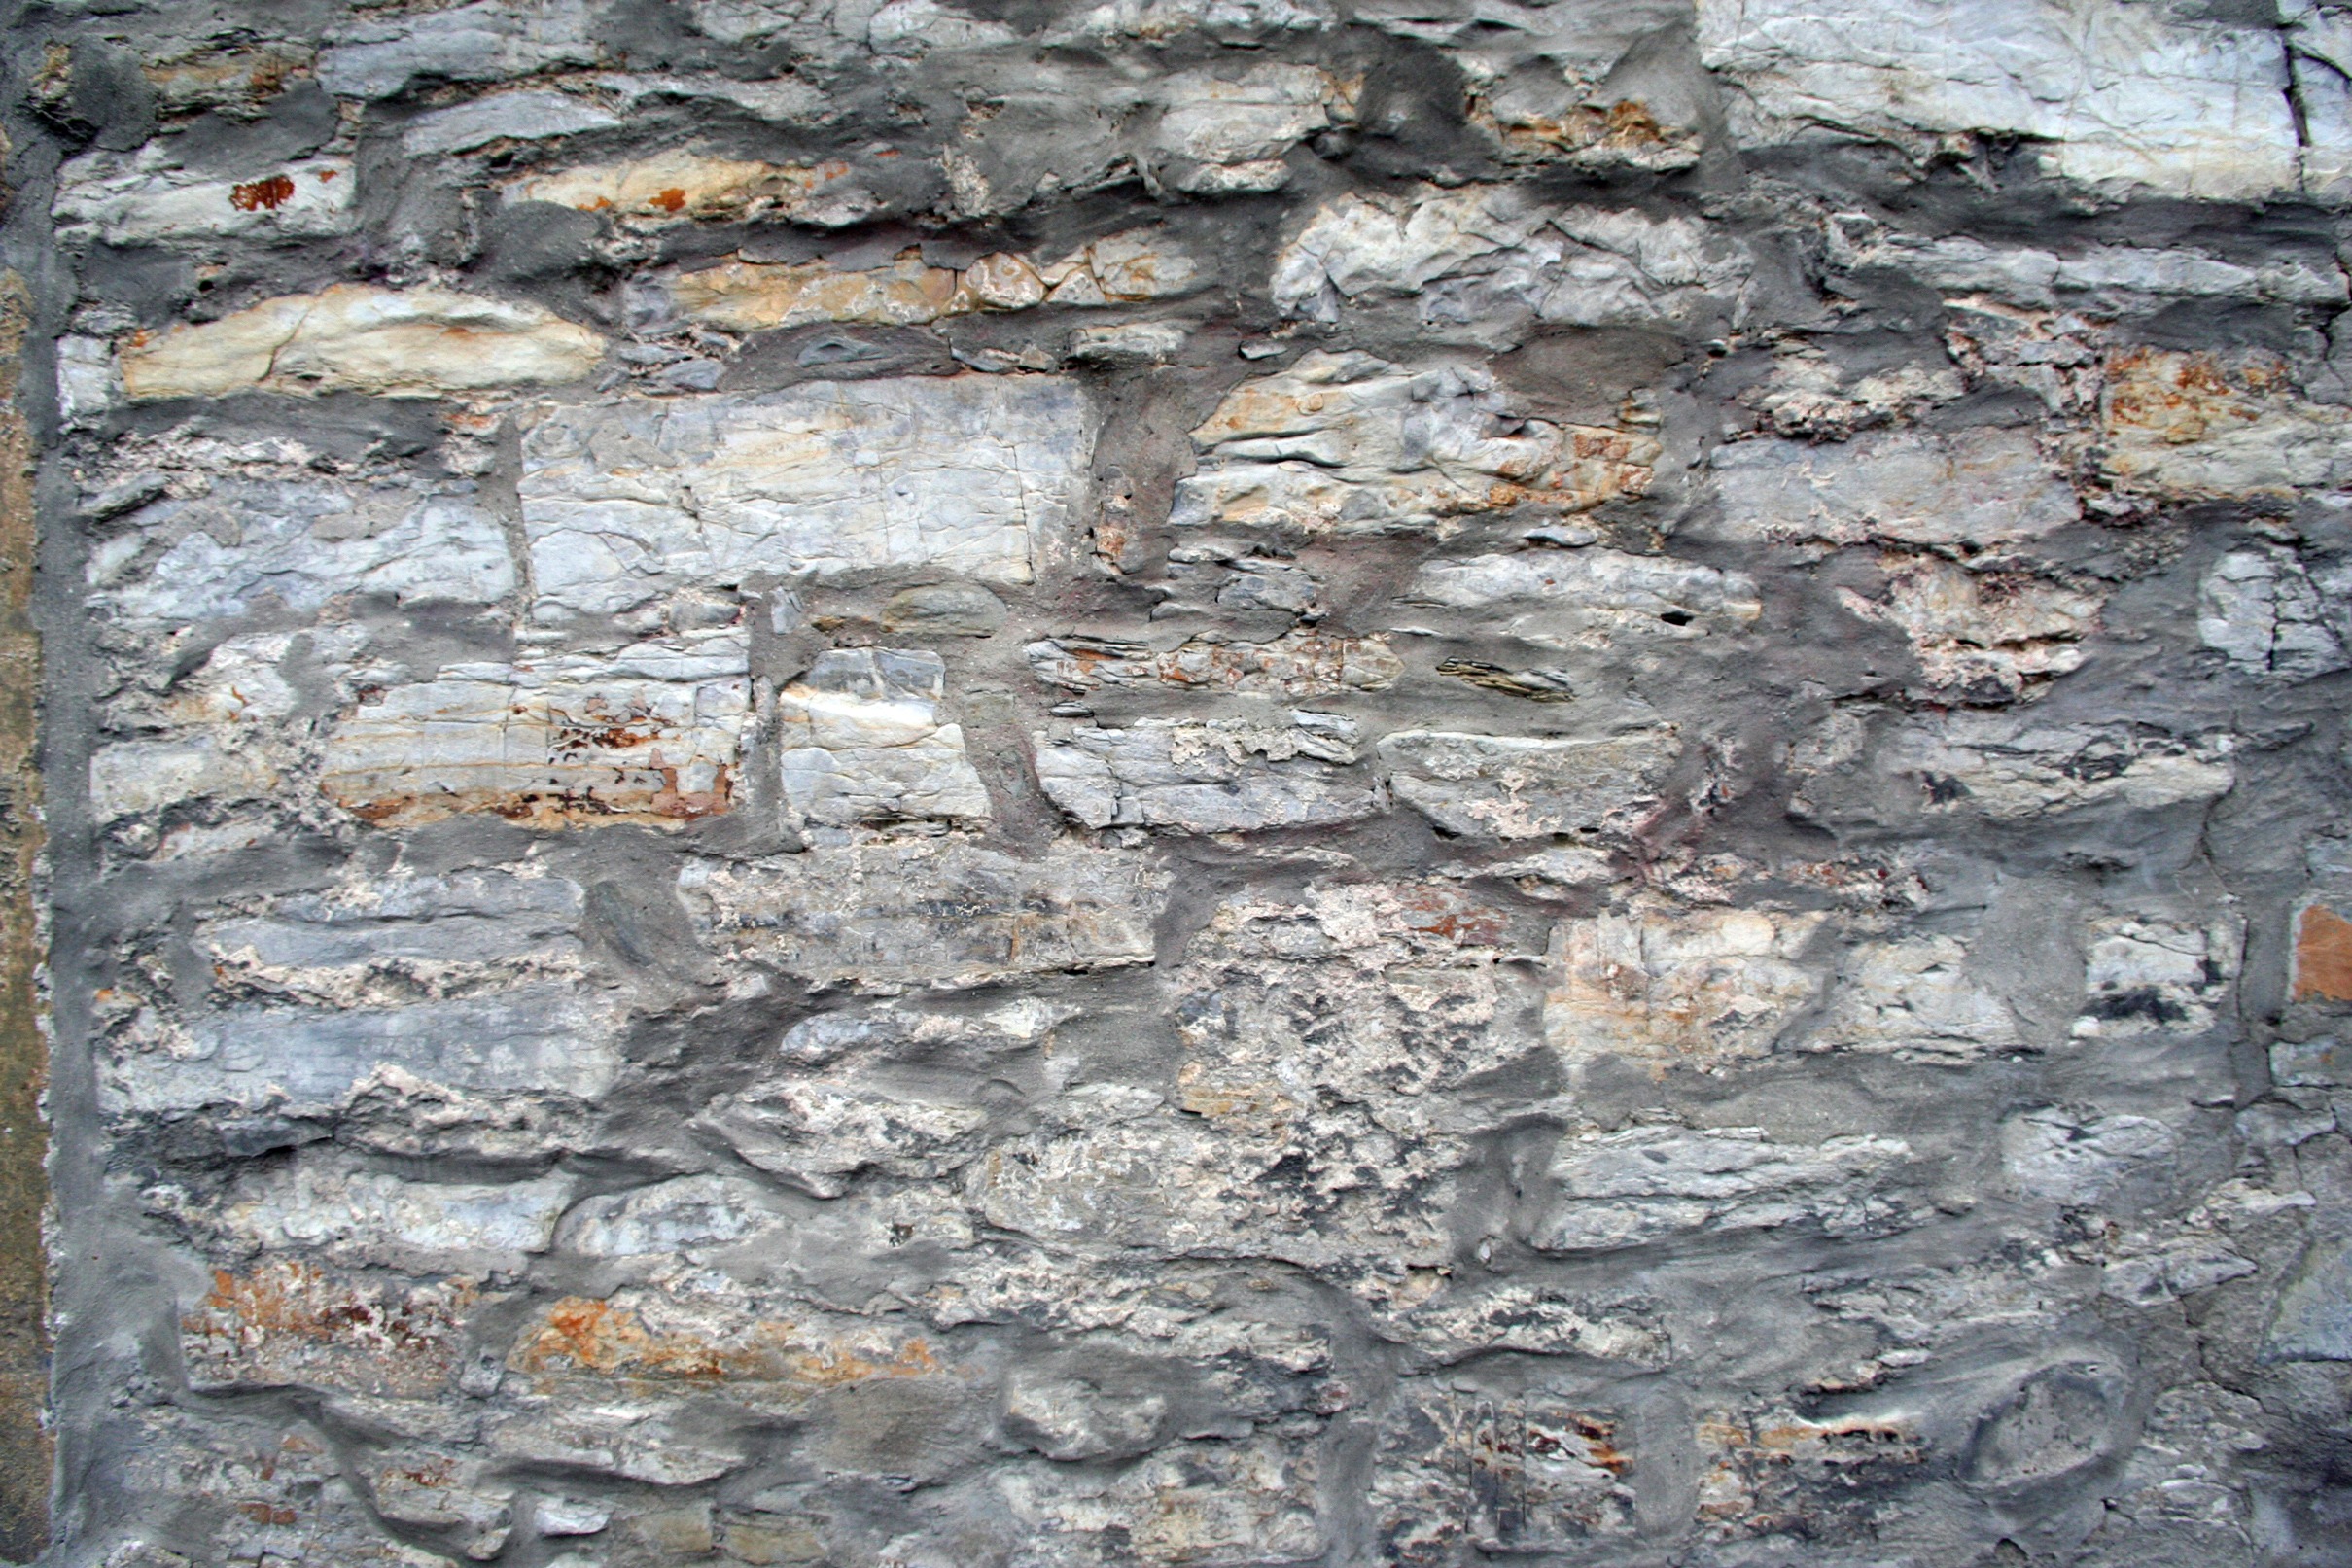
rock, wood, texture, wall, stone, formation, stone wall, brick, material, rubble, geology, quarry, masonry, bedrock, flooring, quarry stone, ancient history